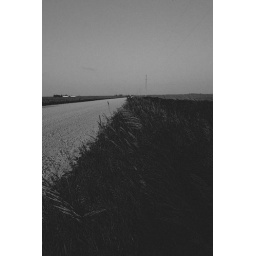
Endless road in black and white